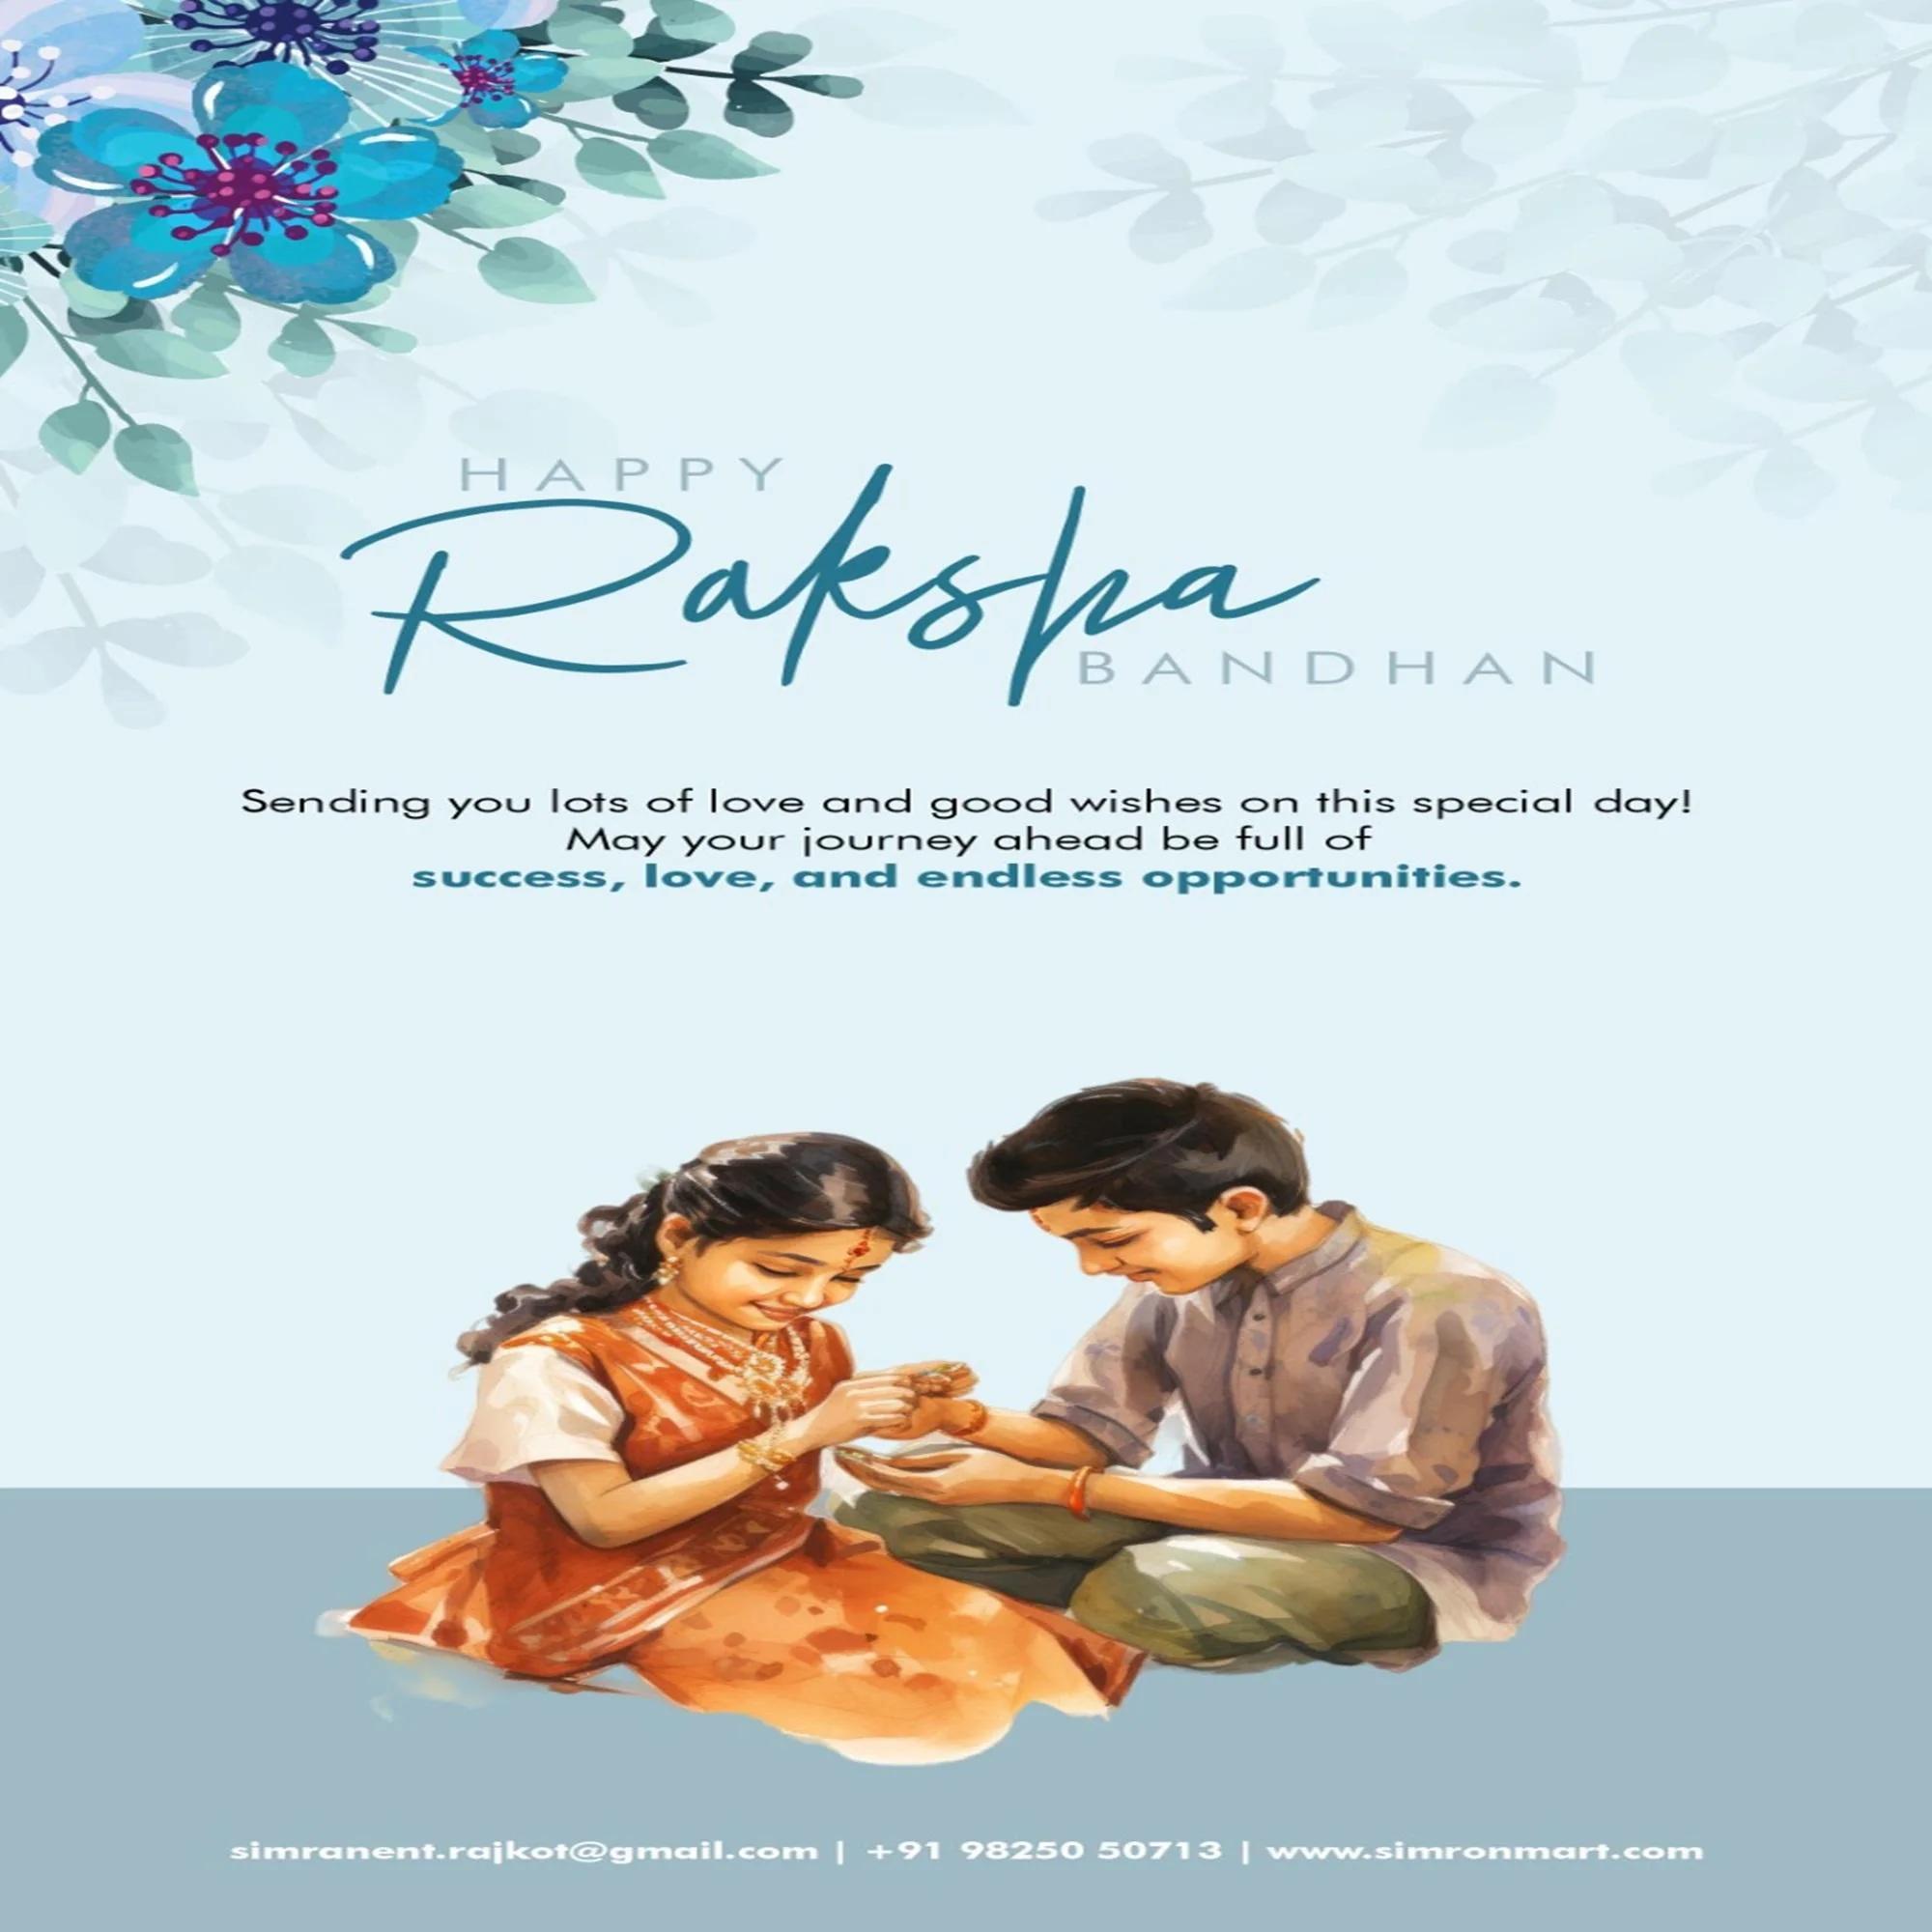
SIMRON New Stylish Gold Design Rakhi for Brother Bhaiya Bhai Rakhi Bracelet| Brother Rakhi Set for Brother Rakhi Gift Pack of 4
Type: Rakhis
Brand: Simron
Price: Rs. 239
SIMRAN JEWELS New Trendy Stylish Gold Design RAKHI UNIQUE LOOK: Our exclusive collection has lovely handcrafted Rakhi to complement the creative and unique look. MADE IN INDIA: All our products are manufactured in India and are exclusively crafted to adorn your persona. Designer rakhi - a touch of modernity into the traditional and sacred thread of rakhi. The rakhi thread is introduced for the celebration of the festival of rakhi that is also known as Raksha Bandhan. Rakhi is the festival of expressing feelings of love. Thus what can be better than expressing it to your loving brother by bringing a designer rakhi for him this year. Gift your brother this wonderful and fabulous looking rakhi this Raksha Bandhan and express your love in the most amazing way.﻿
Features: Send Love to Your Brother via Our Store acknowledge your love for Your Brother by sending this beautiful RAKHI with a Promise that your bond with him will grow stronger with each passing moment,Vocal For Local | Made in India Handmade Rakhis - High Quality Material Used. The designer patterns in the aesthetic style with shimmering glimpse highlights the true beauty of this traditional thread,Special Rakhi For The very special occasion to celebrate the undying bond of love between a brother and a sister
Included: 4N-Rakhi-1N-Kumkum-&-Chawal,1N-Rakhi-Card